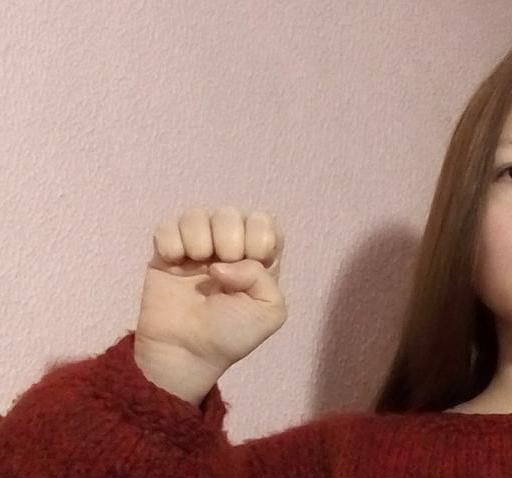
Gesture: fist